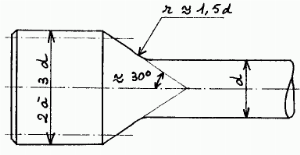
La barre de torsion est un des ressorts les plus simples. En mettant à profit l'élasticité transverse des matériaux, il autorise de grandes déformations de structures, et permet la construction d'éléments d'une souplesse plus facile à contrôler.